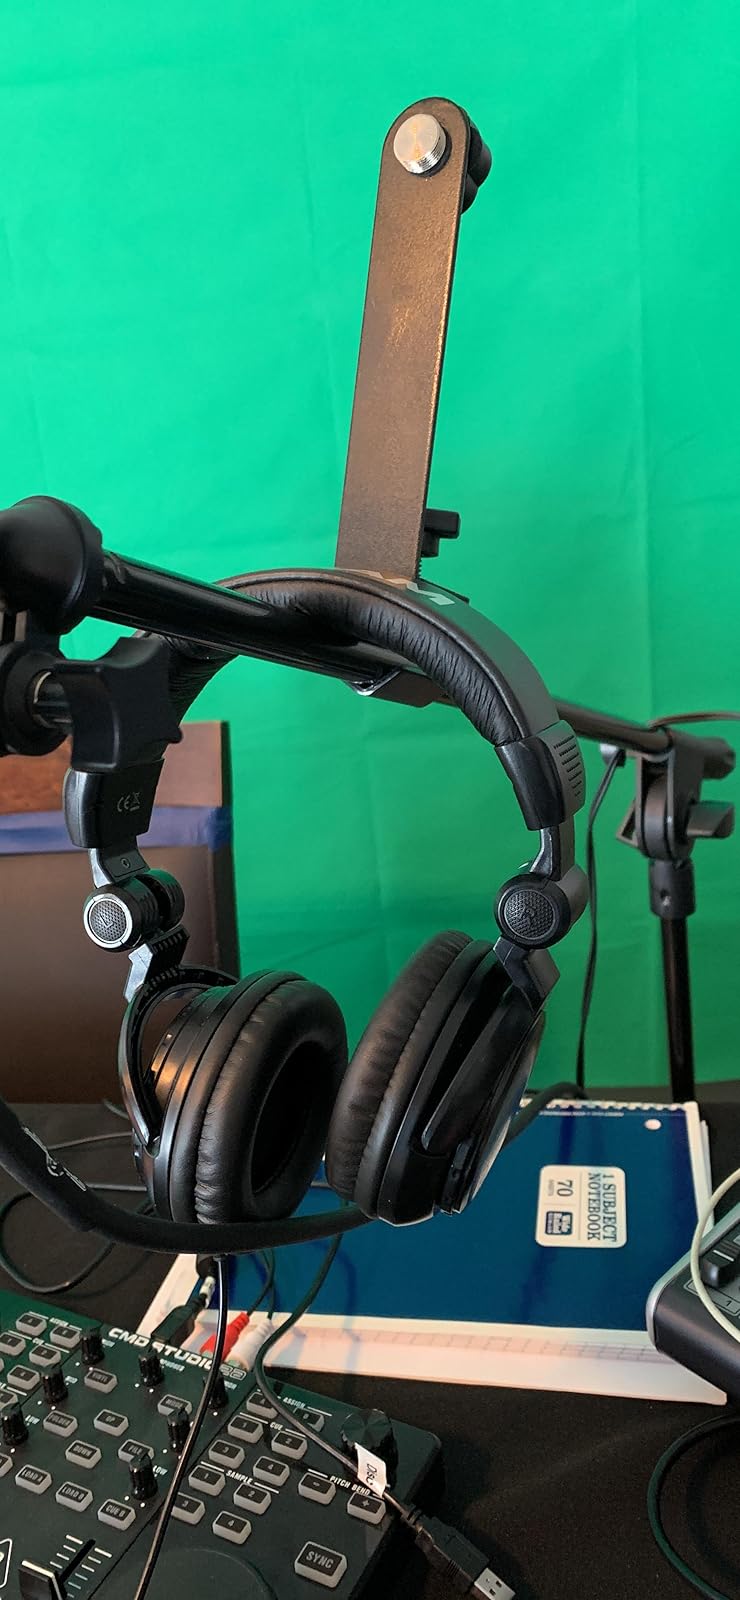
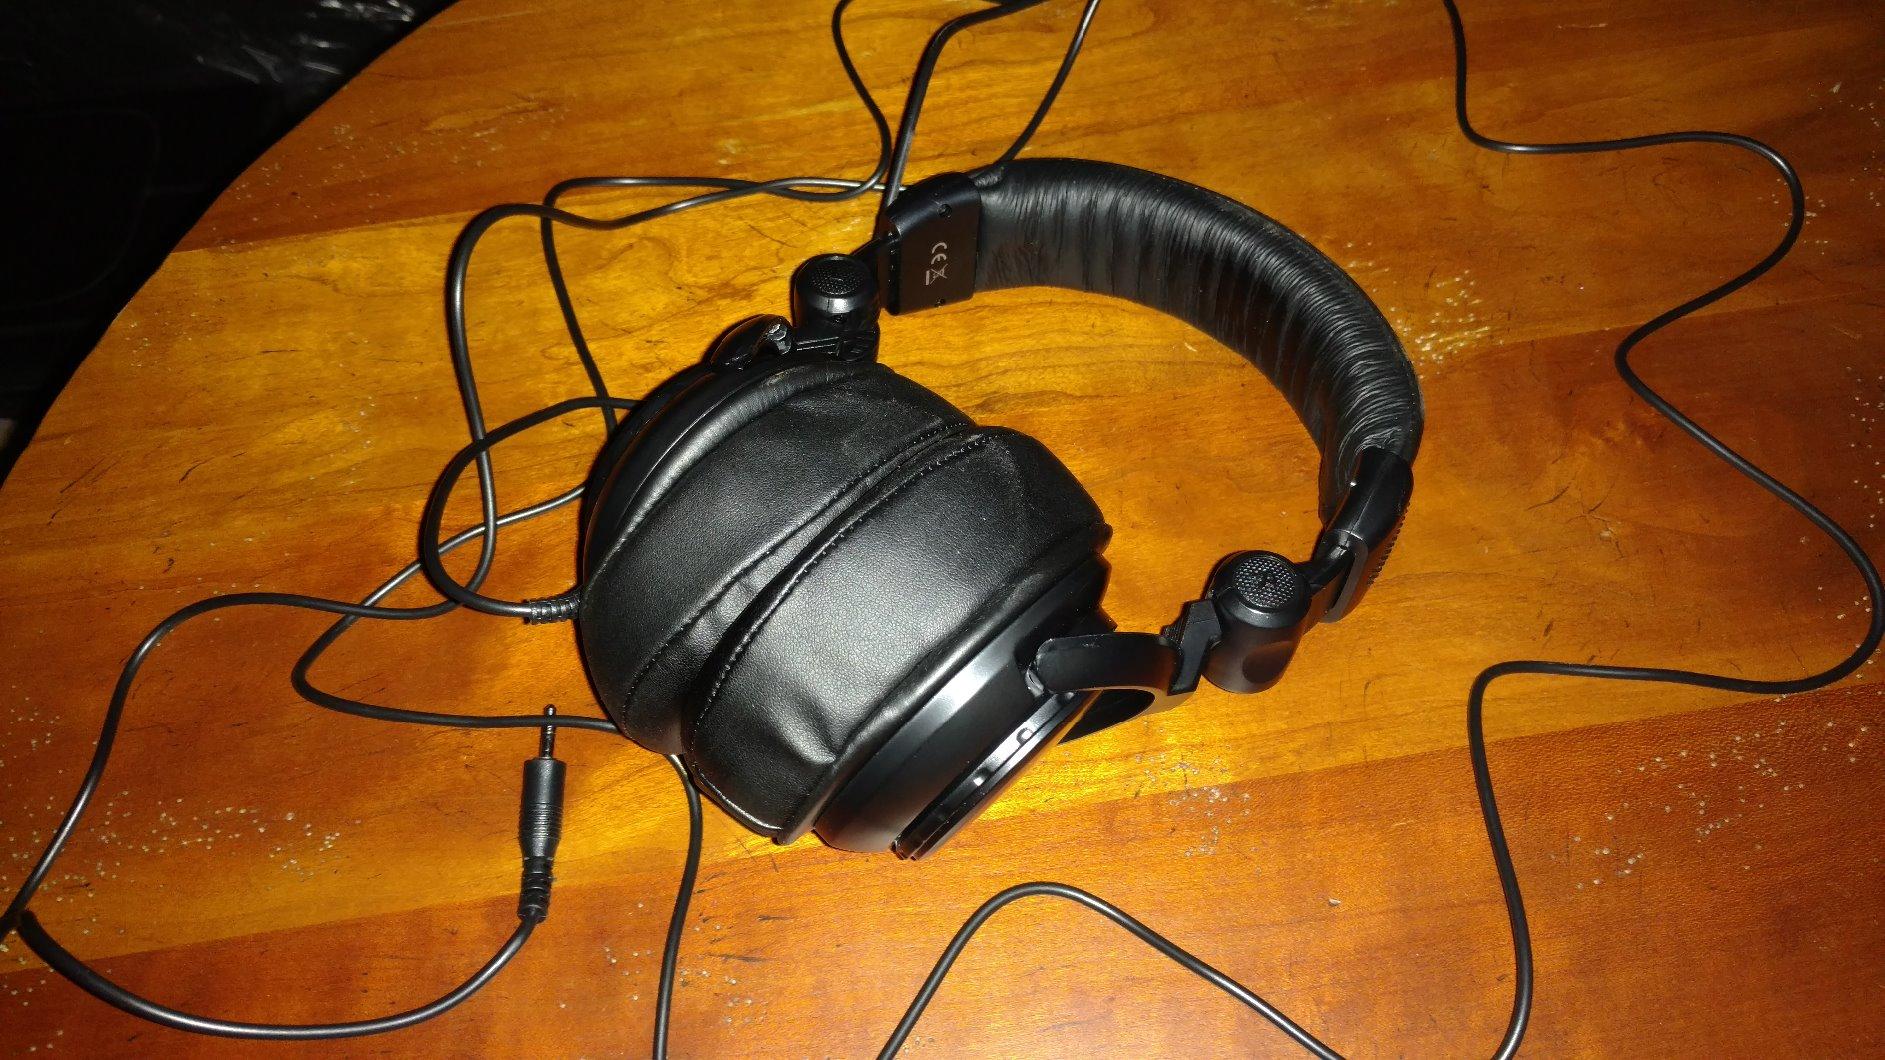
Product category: headphones
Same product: yes